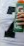
Number: 7